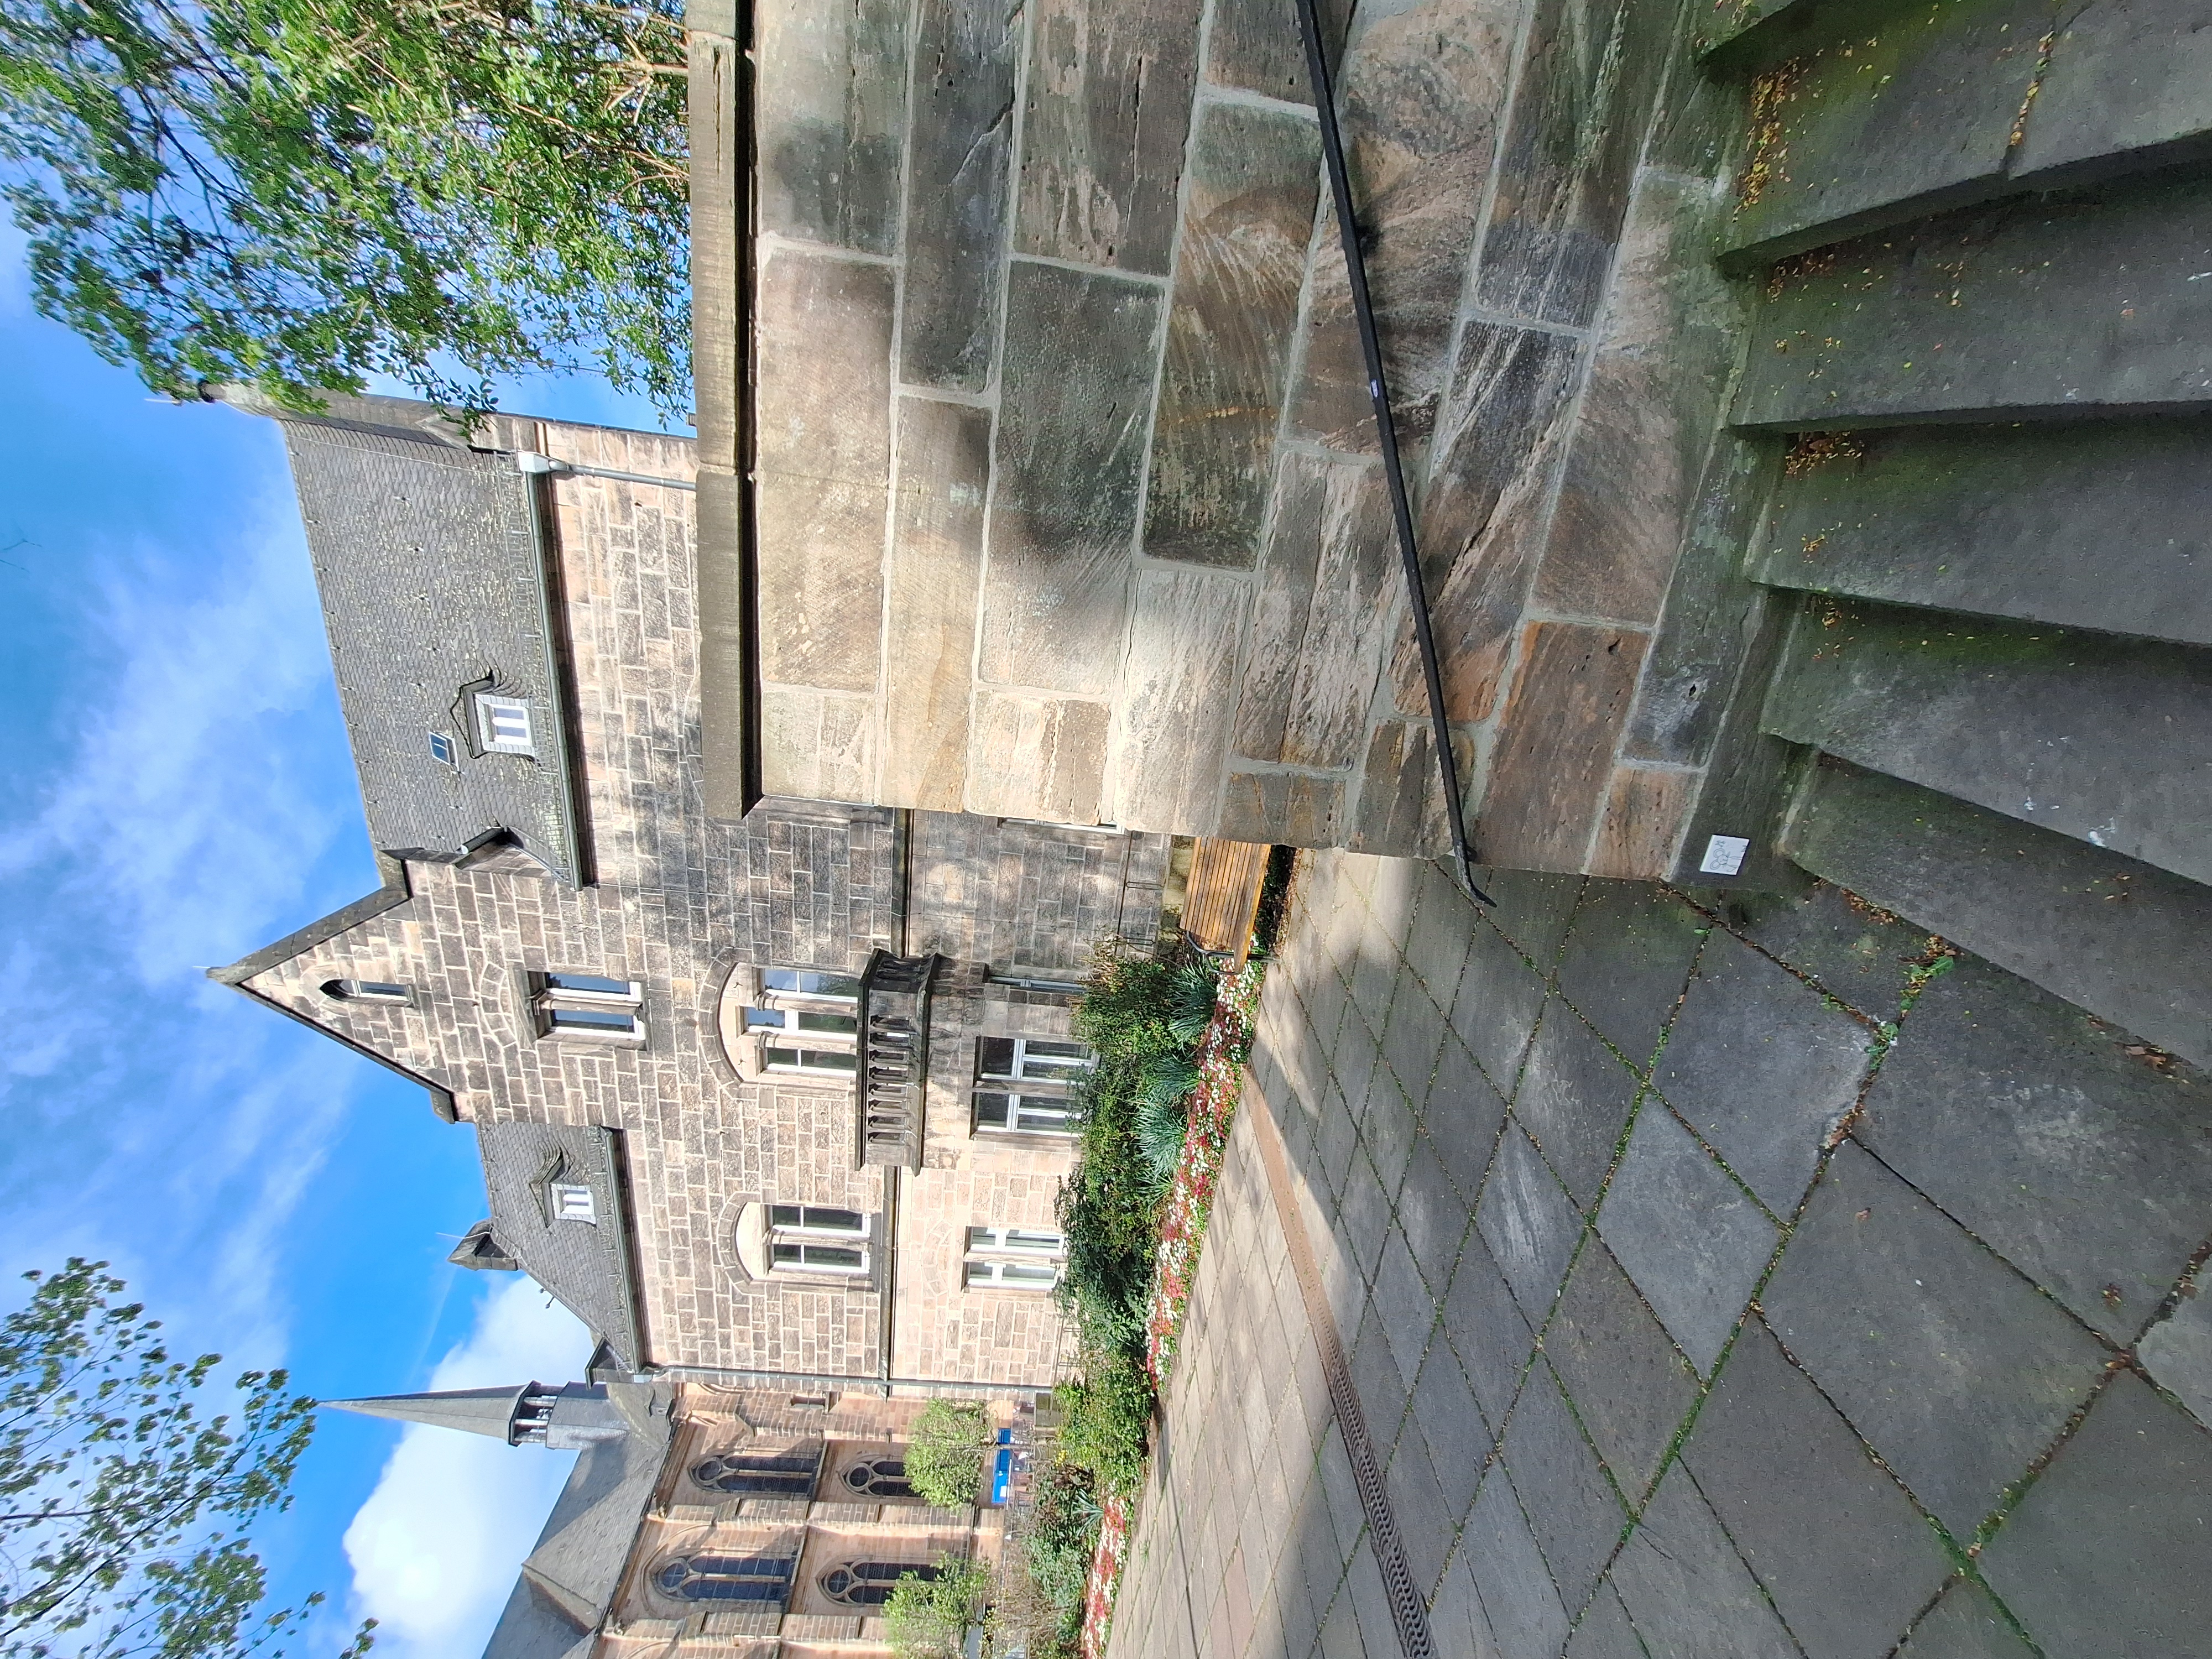
Building: Deutschhausstraße 1